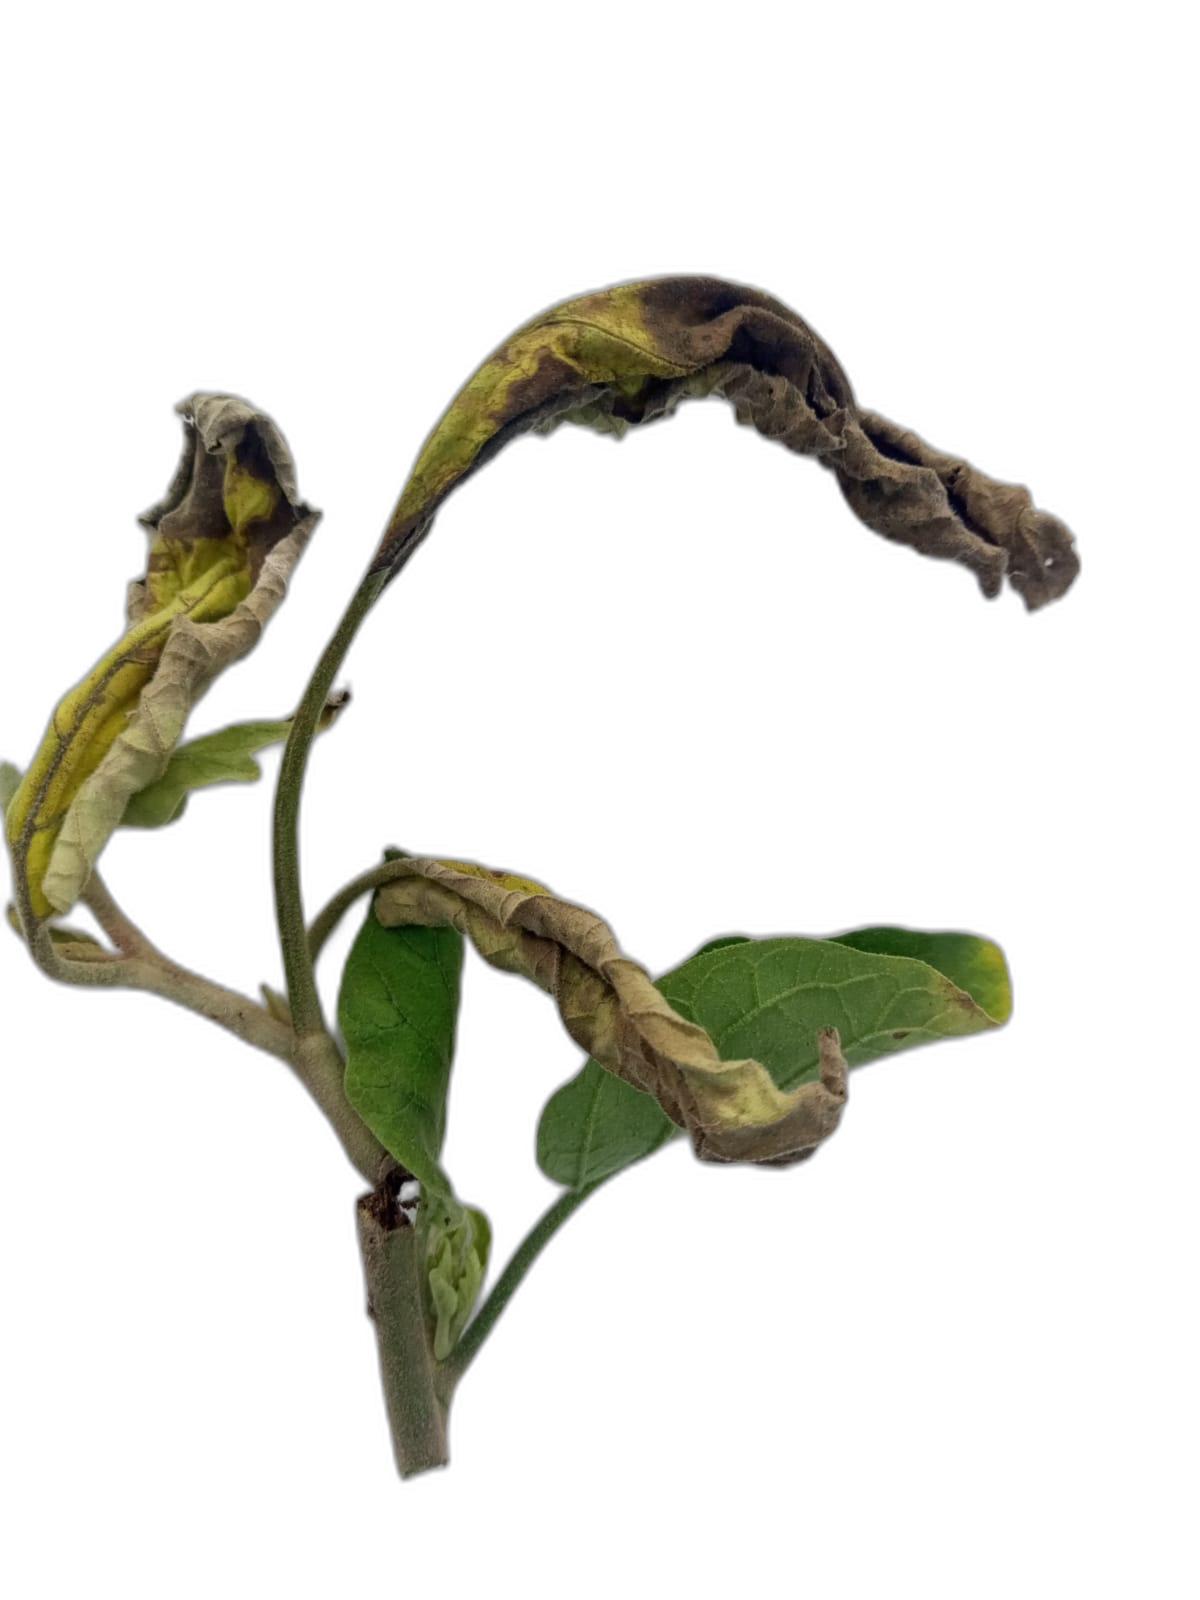
Label: Wilt Disease